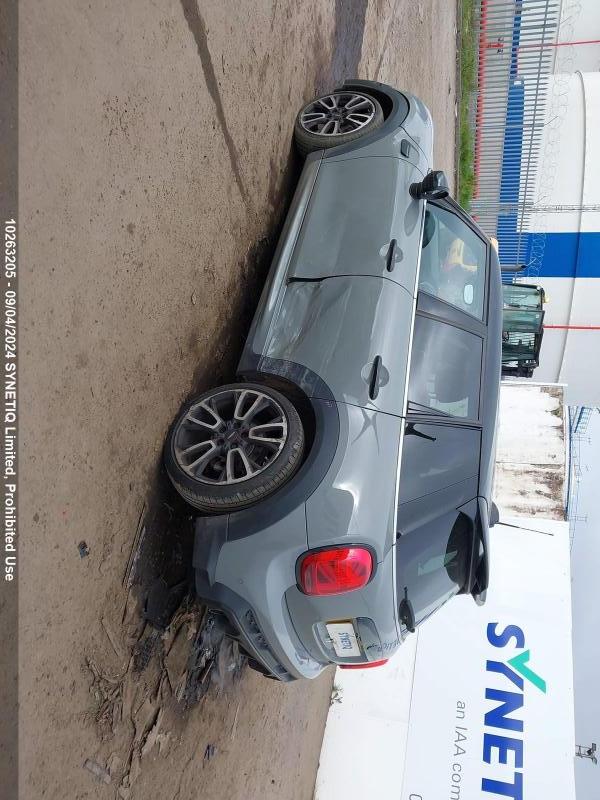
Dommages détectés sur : porte arrière droite, feu arrière droit, feu arrière gauche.
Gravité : mineur